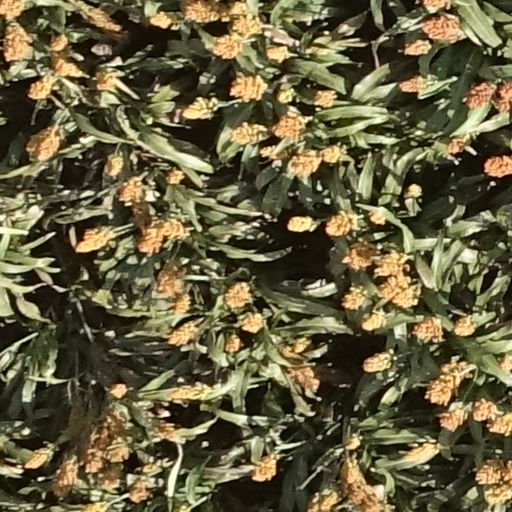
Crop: sorghum